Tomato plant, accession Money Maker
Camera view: bottom (45 deg); turntable rotation: 150 degrees
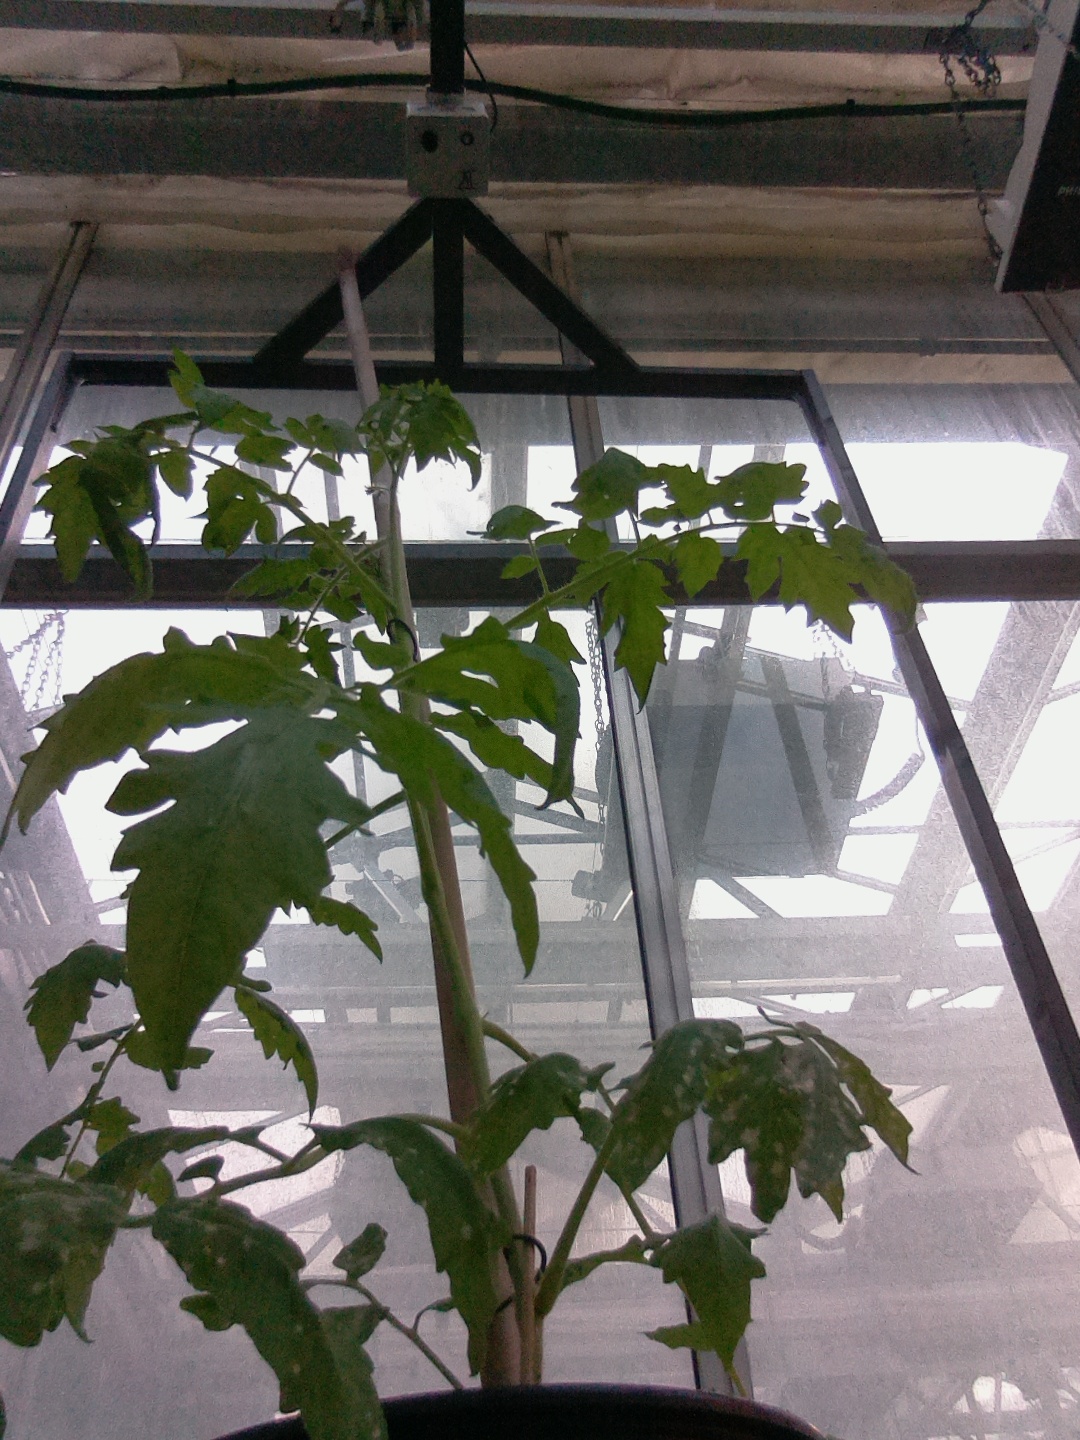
BBCH growth stage 53: 3 inflorescences visible